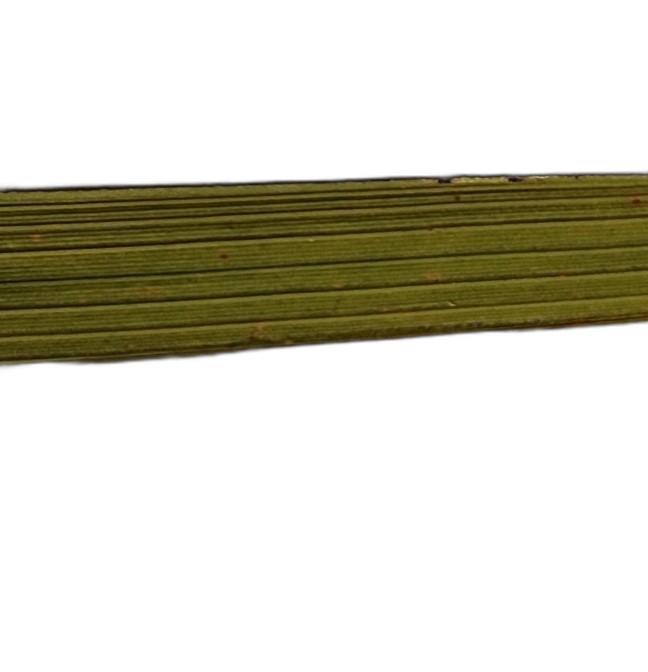
Label: Rice Tungro